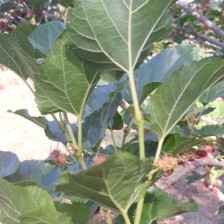
Variety: ChiangMai60